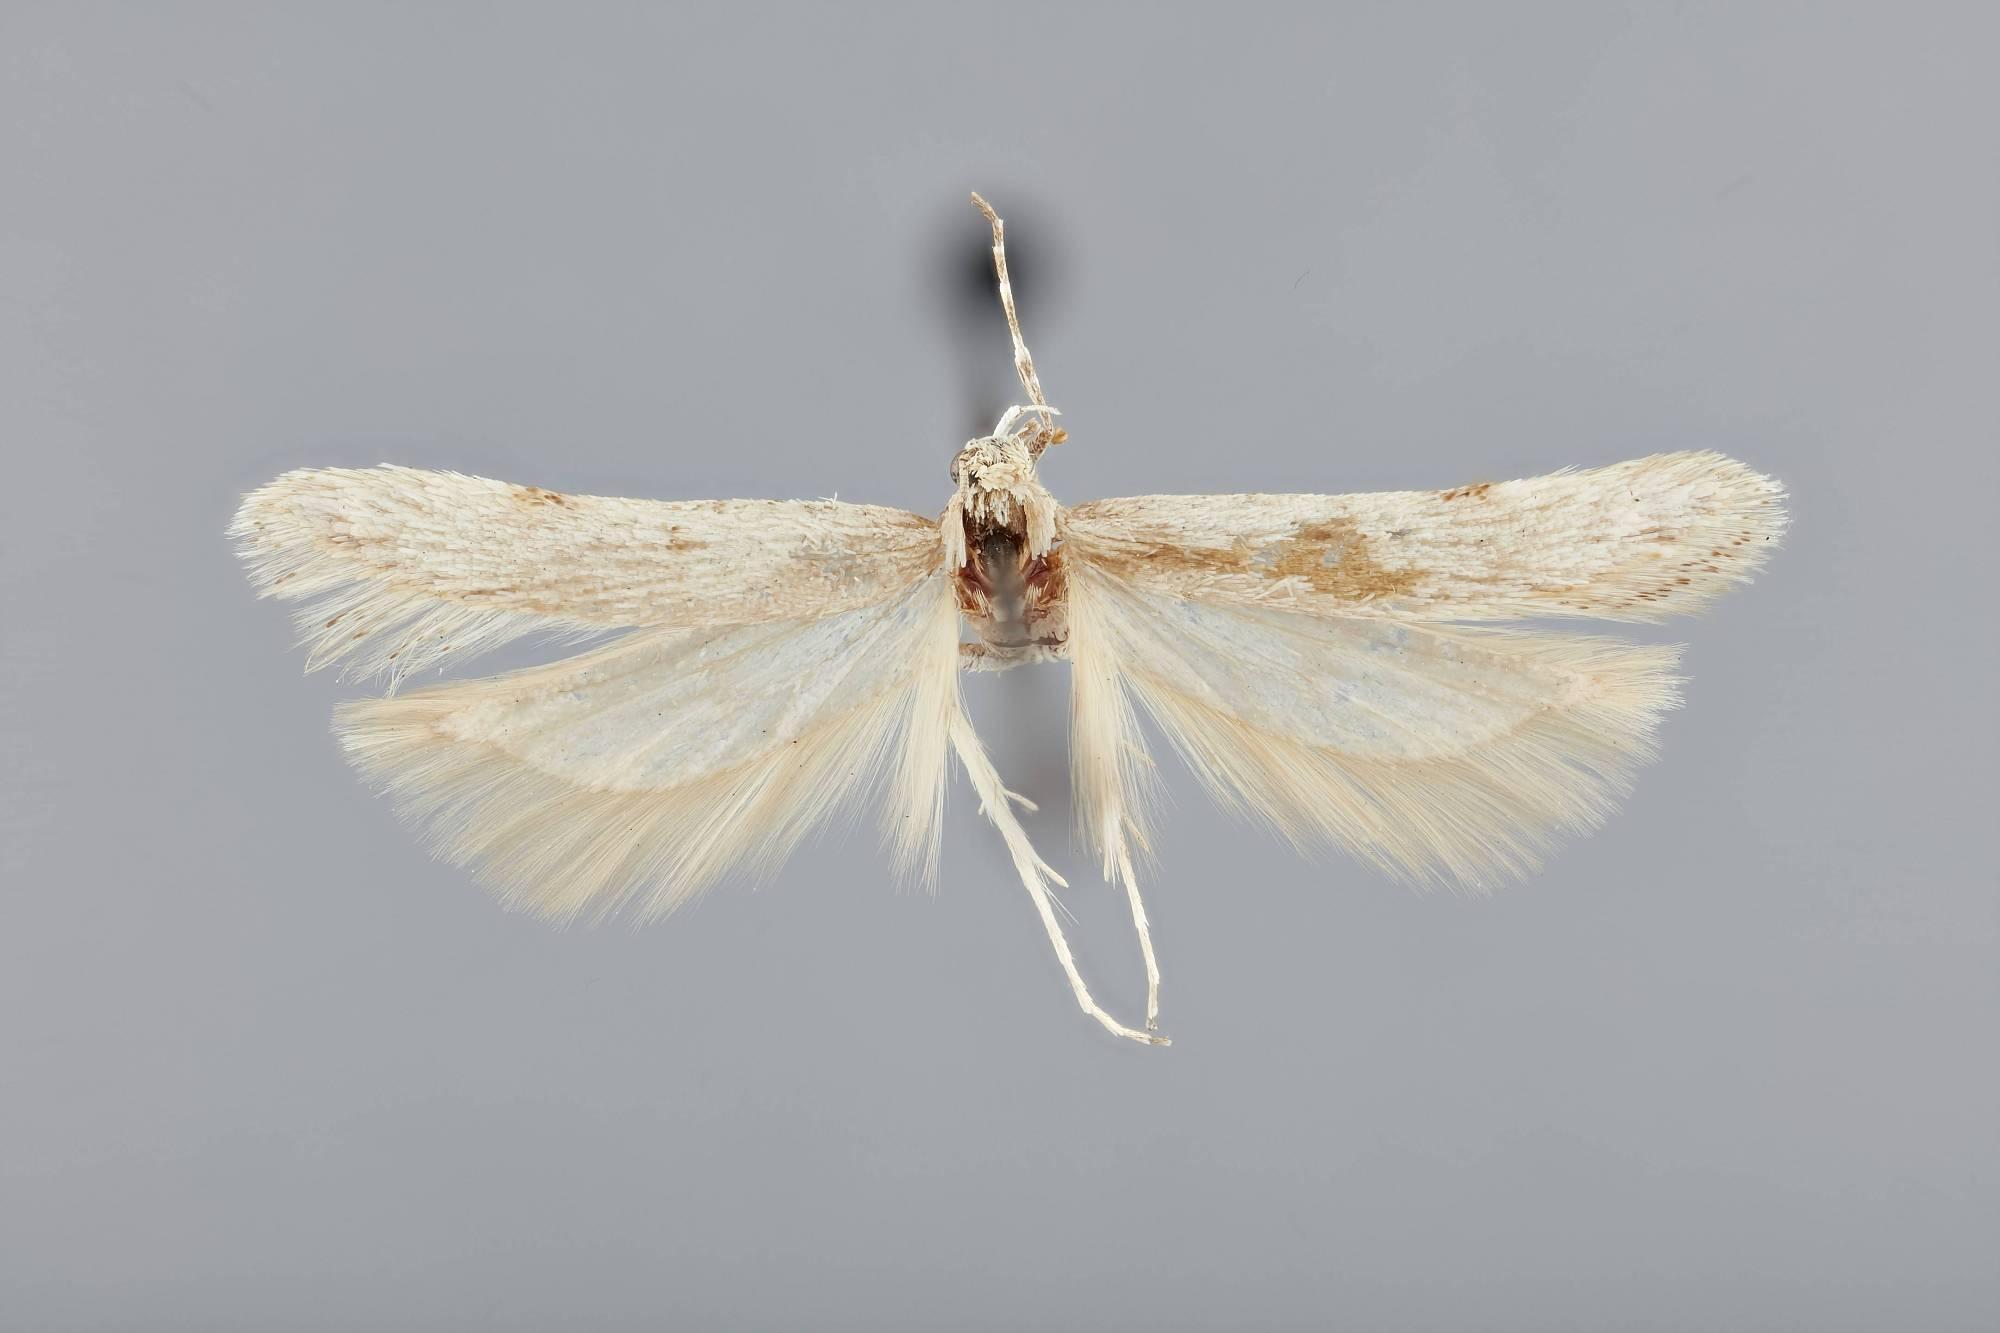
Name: Lita veledae
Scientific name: Lita veledae Hodges, 1966
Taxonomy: Animalia, Arthropoda, Insecta, Lepidoptera, Glossata, Gelechiidae, Gelechiinae
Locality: Dixieland, Imperial, California, United States
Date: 15 Mar 1922 to 30 Mar 1922